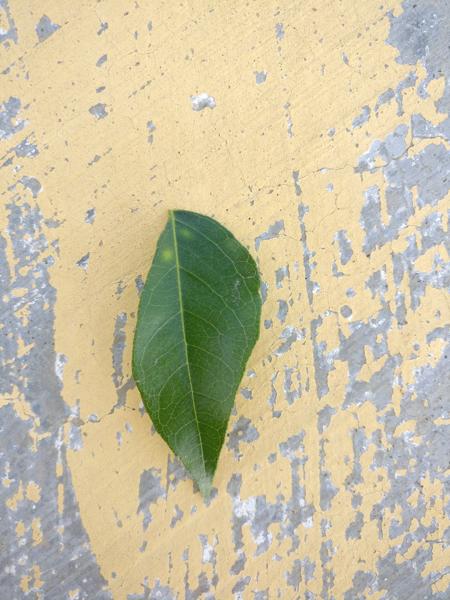
Plant: Curry